Sri Lankans in Japan

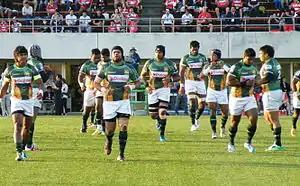

Conversely, Ceylonese supporters of the Indian independence movement formed the 'Lanka Regiment' of the so-called Indian National Army which had been established by Nazi Germany, directly under Netaji Subhas Chandra Bose, and based themselves in Japanese Malaya. A plan was made to transport them to Ceylon by submarine, to begin the independence struggle, but this was abortive. The Japanese considered the Ceylonese to be "local Indians". The Kandy Conference in Ceylon was the location where former Imperial Japan forces of Burma met with British authorities in the aftermath of the Japanese surrender to decide on their new future.